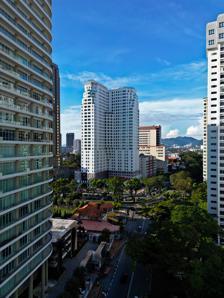
Building: Mansion One
Country: Malaysia
Year built: 1998
Commercial skyscraper in George Town, Penang, Malaysia Mansion One General information Type Hotel Address Northam Road , 10050 George Town , Penang , Malaysia Town or city George Town , Penang Country Malaysia Coordinates 5°25′39″N 100°19′15″E / 5.427605°N 100.320875°E / 5.427605; 100.320875 Completed 1998 Owner Magna Putih Sdn Bhd Height Roof 122 m (400 ft) Top floor 30 Technical details Floor count 30 Mansion One is a commercial skyscraper within George Town in the Malaysian state of Penang . Located at Northam Road within the city's Central Business District (CBD), this 30-storey building adjacent to Gleneagles Hospital Penang contains 277 suites and 110 hotel rooms. History Built in 1998, the skyscraper was originally named Northam Tower. It functioned as the Supreme Court of Penang between 2006 and 2011 when the original court building at Light Street underwent renovation works. Aside from the court, the structure also once housed the regional offices of Samsung , EON Bank and ING Insurance. In 2011, the skyscraper was acquired by Magna Putih Sdn Bhd, a local private limited firm. The building was subsequently renovated into a hotel and renamed Mansion One. See also List of tallest buildings in George Town Northam Road References